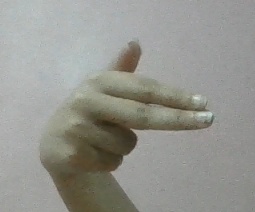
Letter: ghain